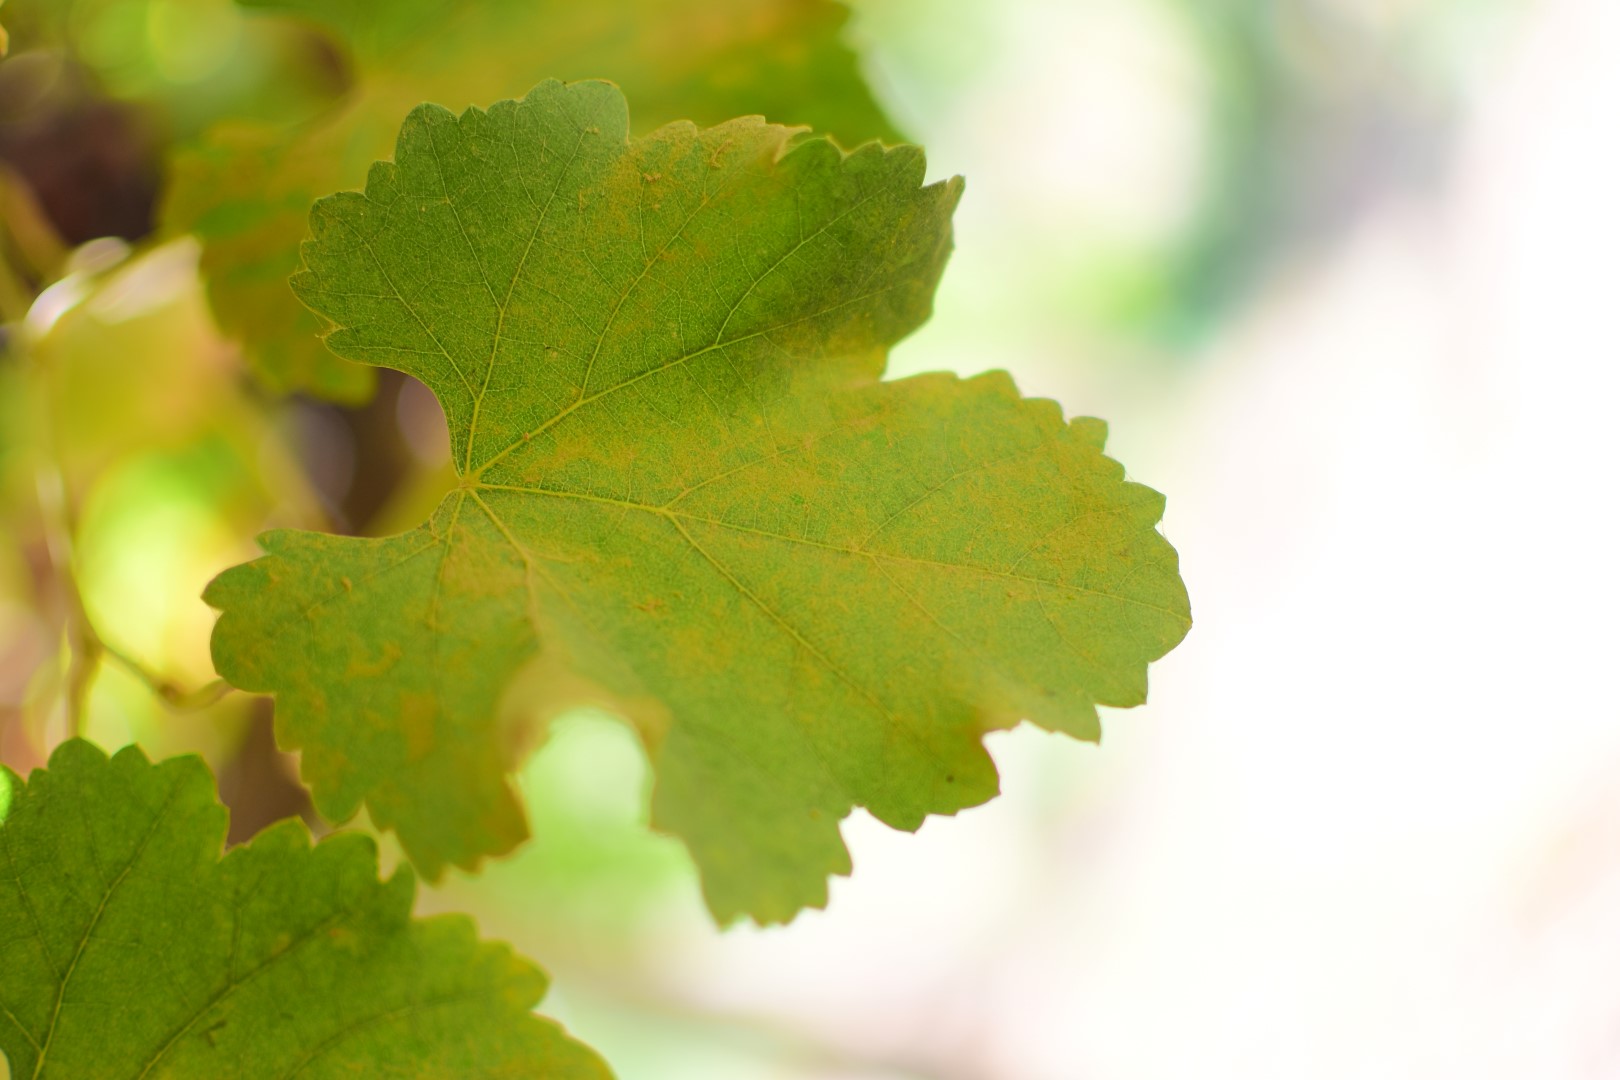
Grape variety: Frinsi